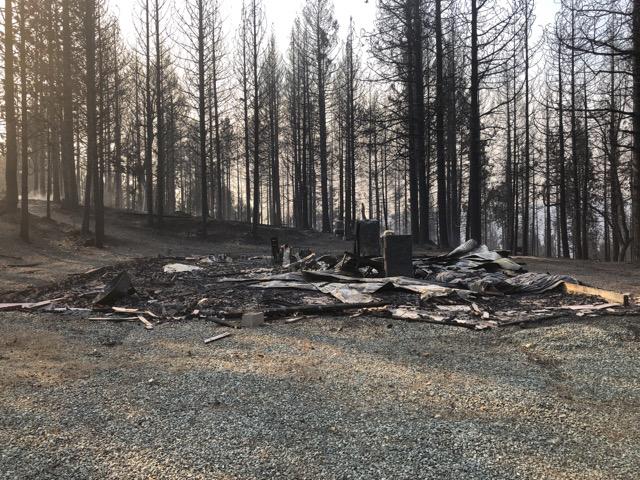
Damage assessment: destroyed